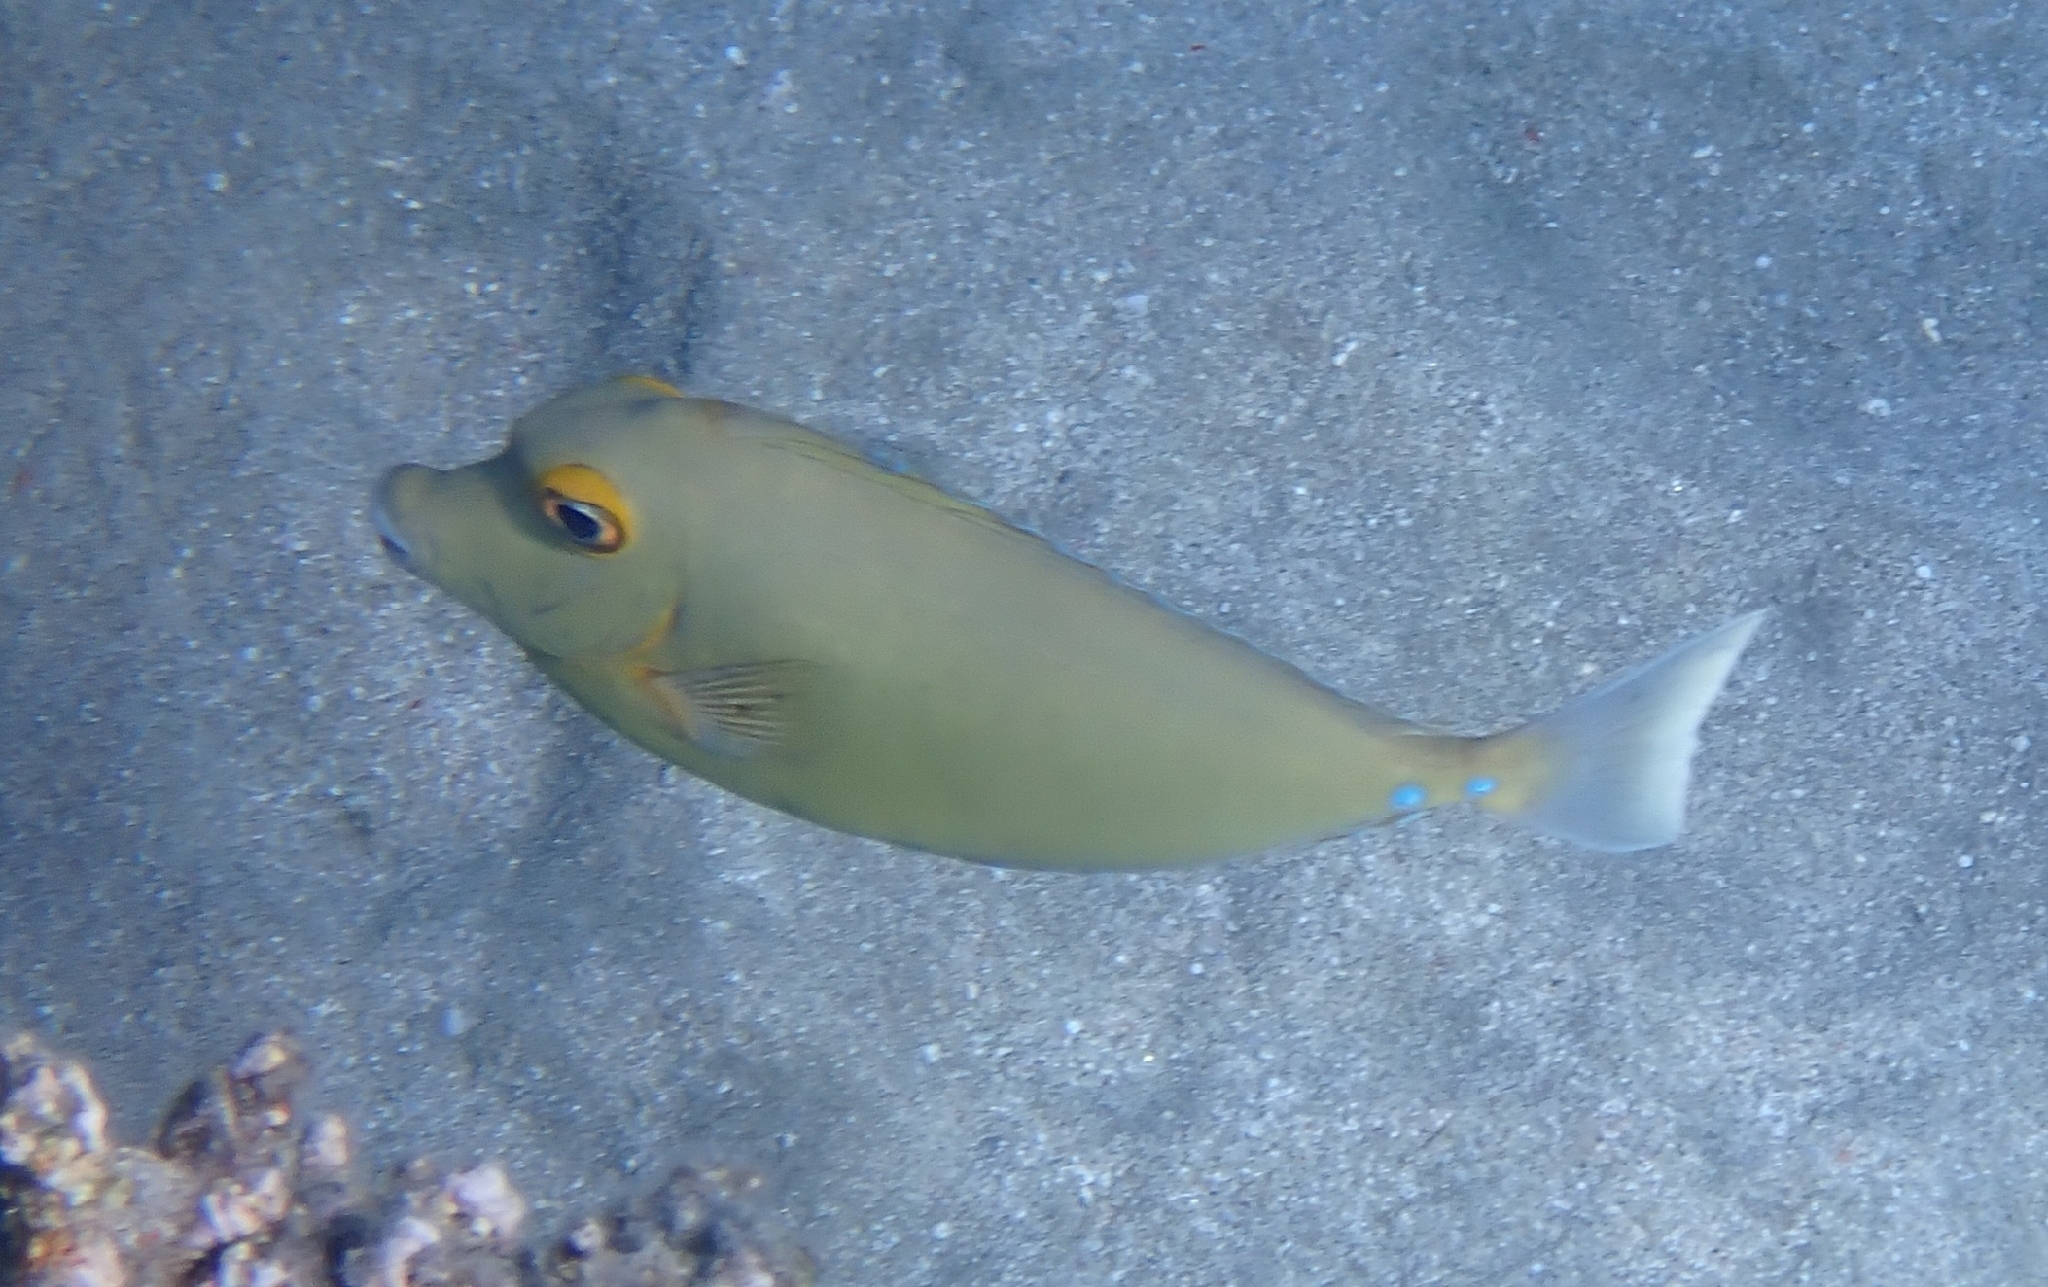
Naso unicornis (Bluespine Unicornfish)